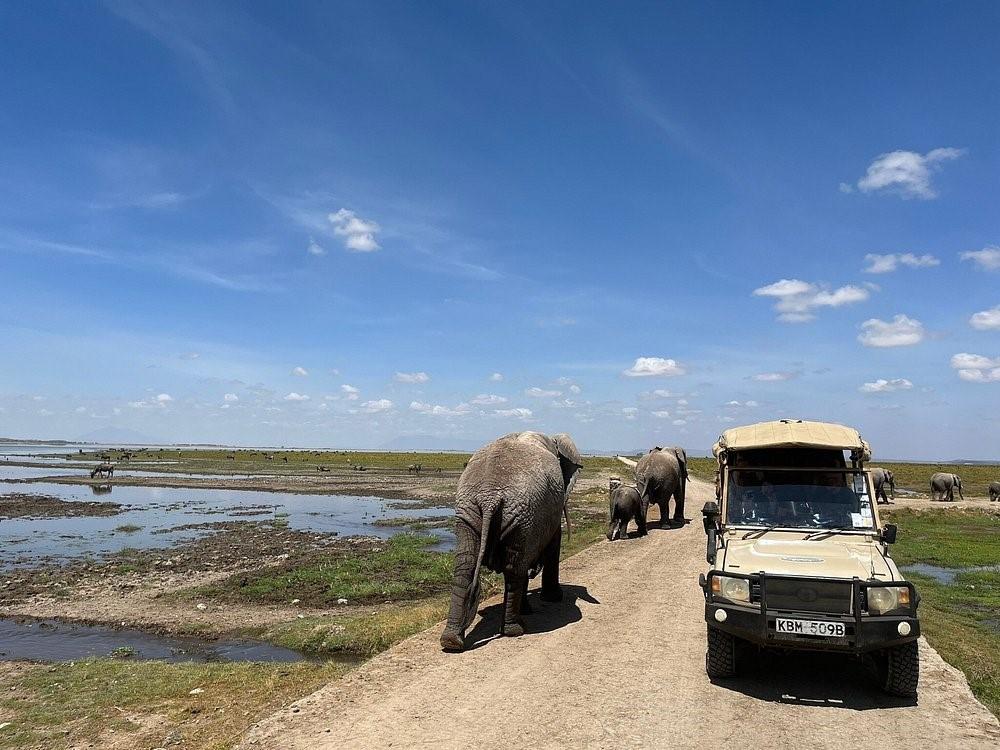
Wanyama wa mwituni, tembo wakubwa wakiongozana katika eneo kandokando ya barabara huku kukiwa na magari ya watalii yaliyopaki katika eneo hilo, tembo wakubwa walioshiba wanaotoka sehemu moja na kwenda sehemu nyingine, eneo lililo na ardhi yenye rutuba pamoja na vyanzo vya maji.